Samuel Beazley

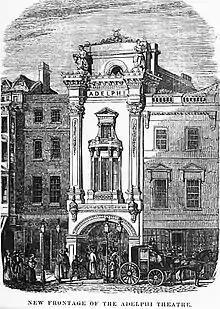
Beazley's façade for the Adelphi Theatre, 1840

Samuel Beazley (1786–1851) was an English architect, novelist, and playwright. He became the leading theatre architect of his time and the first notable English expert in that field.